Legion Lost

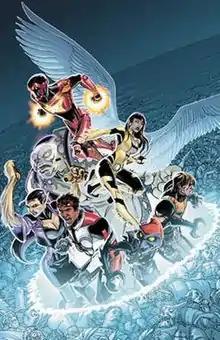
Cover for "Legion Lost" (vol. 2) #1 (September 2011), art by Pete Woods and Brad Anderson.

Legion Lost is the name of two superhero titles published by DC Comics, both starring the Legion of Super-Heroes. The first series was a 12-issue comic book limited series co-written by Dan Abnett and Andy Lanning, often collectively referred to and interviewed as "DnA", penciled primarily by Oliver Coipel, with Pascal Alixe filling in for some issues, inked by Lanning, and colored by Tom McCraw. The second series was created as part of DC's New 52 relaunch.